Question: Where is the closest plane facing?
Tambaya: Ina jirgi mafi kusa yake kallo?
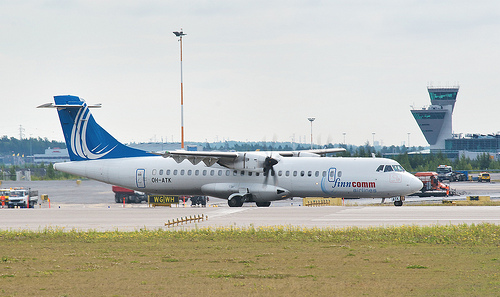
Answer: Right.
Amsa: Dama.